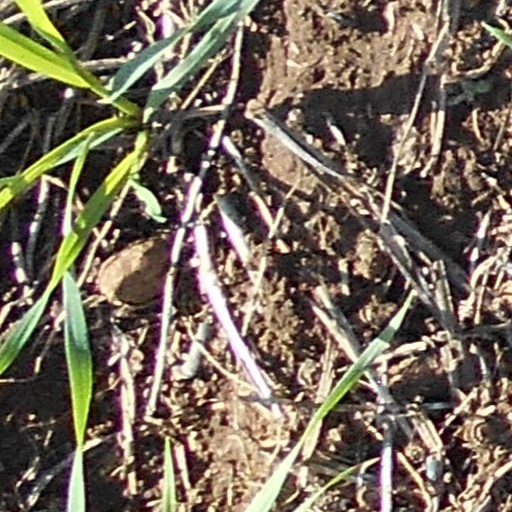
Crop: wheat